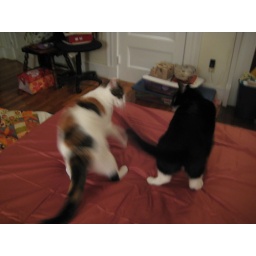
The cats welcomed me home by staging a deathmatch on my new sheets.